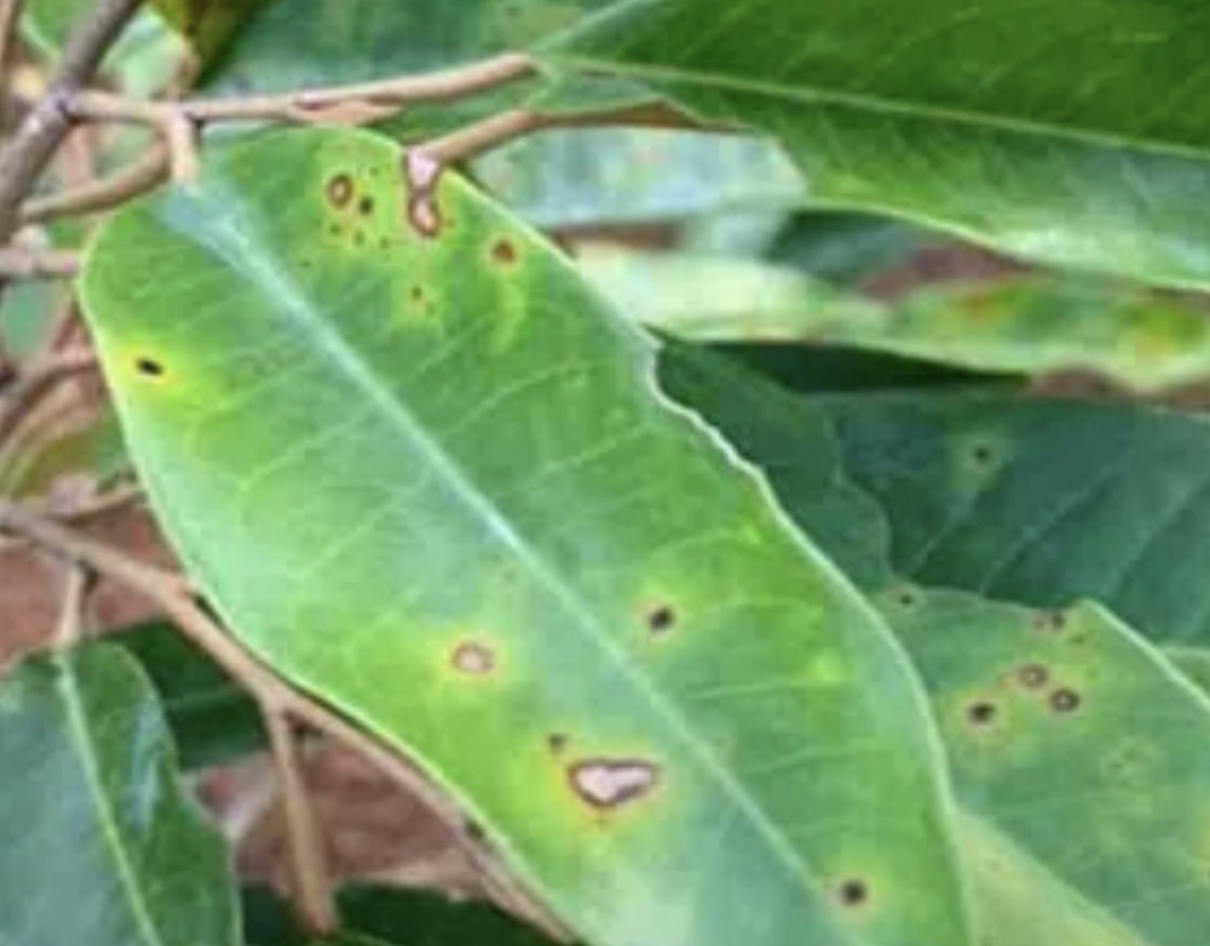
Label: canker_disease